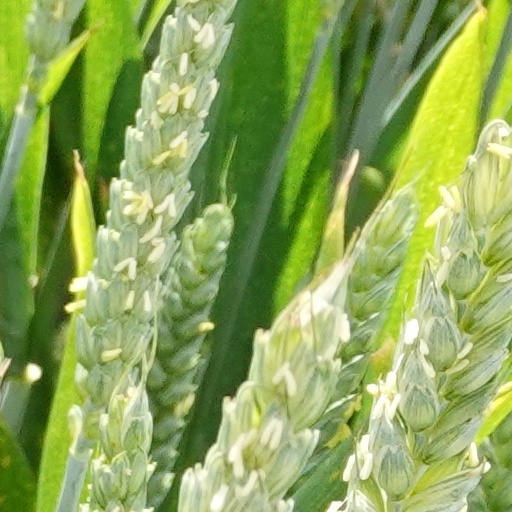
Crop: wheat